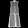
Label: Dress